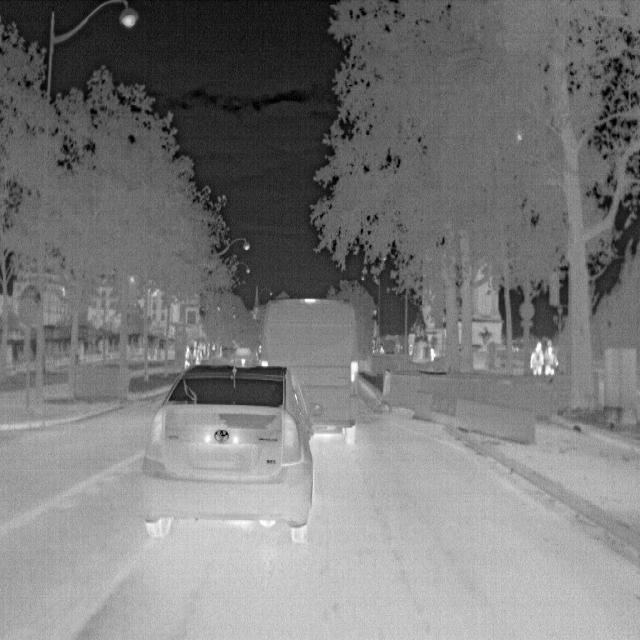
Detected objects:
label: person
label: person